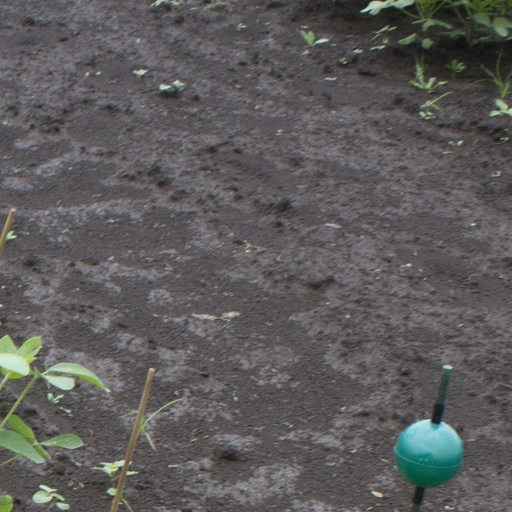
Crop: soybean